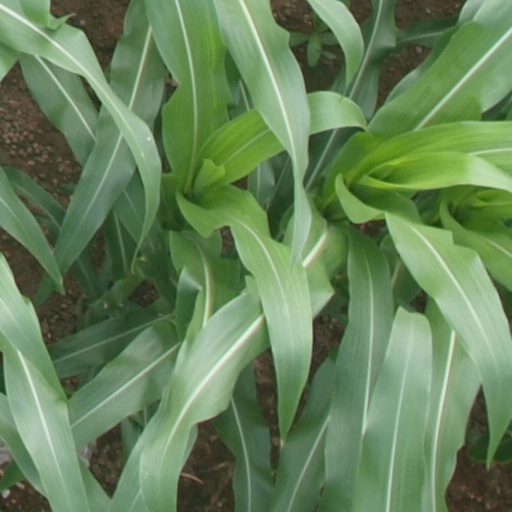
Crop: maize; corn